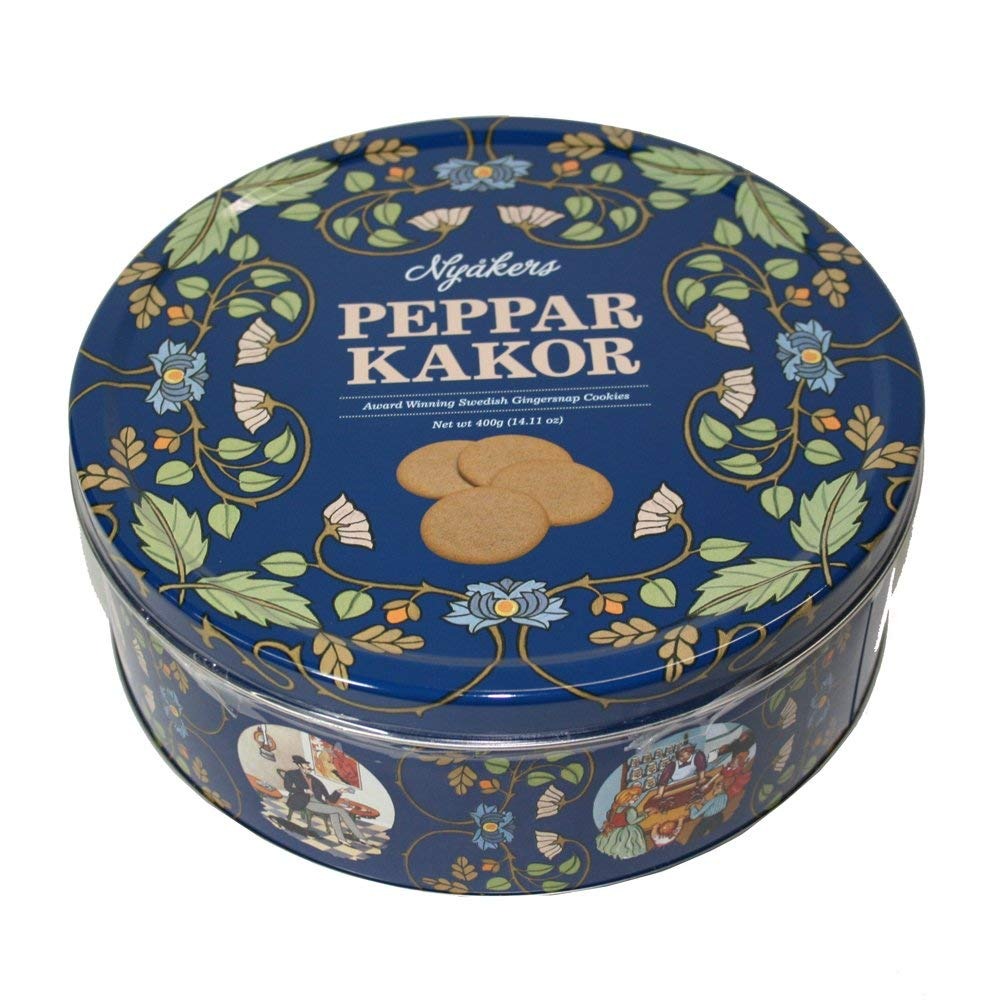
Item Name: Swedish Ginger Snaps Cookies - Organic Vegan Dairy-Free Crackers - Great Snack with Coffee or Tea - Gift Tin for Birthday or Christmas - from Nyakers
Bullet Point 1: Vegetarian, vegan, dairy-free cookies
Bullet Point 2: 14.1 oz.; 400 g
Bullet Point 3: Packed in a blue gift tin
Bullet Point 4: The most delicious gingersnaps in the world
Bullet Point 5: Product of Sweden
Product Description: Nyåkers, a family bakery based in Sweden, has been producing crisp, delicately-spiced gingersnaps for over six decades. Try their traditional Swedish gingersnaps straight out of the box or paired with coffee or mulled wine. The decorative tin makes for a great gift! Ingredients: wheat flour, sugar, vegetable oil (palm, rapeseed, coconut), sugar syrup, raising agent (E500), cloves, cinnamon, ginger, salt, flavor Scandinavians cook with ginger in fascinating ways, and this Swedish-made box full of ginger snaps proves the point deliciously. These cookies are full of all sorts of sweet spices. Fantastic! -David Rosengarten, curator of the Holiday Box
Value: 14.11
Unit: Ounce

Price: 14.99